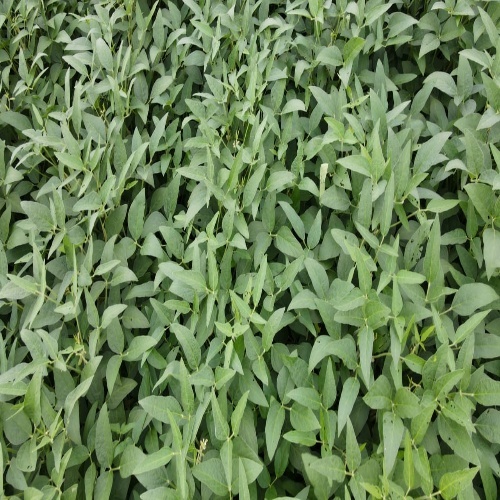
Label: Diabrotica_speciosa